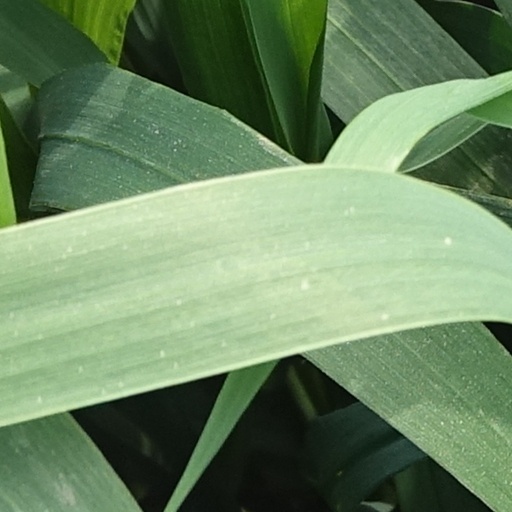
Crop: wheat